Bacterial DNA binding protein

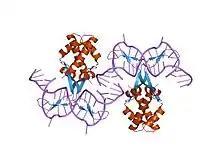
anabaena hu-dna cocrystal structure (ahu6)

In molecular biology, bacterial DNA binding proteins are a family of small, usually basic proteins of about 90 residues that bind DNA and are known as histone-like proteins. Since bacterial binding proteins have a diversity of functions, it has been difficult to develop a common function for all of them. They are commonly referred to as histone-like and have many similar traits with the eukaryotic histone proteins. Eukaryotic histones package DNA to help it to fit in the nucleus, and they are known to be the most conserved proteins in nature. Examples include the HU protein in "Escherichia coli", a dimer of closely related alpha and beta chains and in other bacteria can be a dimer of identical chains. HU-type proteins have been found in a variety of bacteria (including cyanobacteria) and archaea, and are also encoded in the chloroplast genome of some algae. The integration host factor (IHF), a dimer of closely related chains which is suggested to function in genetic recombination as well as in translational and transcriptional control is found in Enterobacteria and viral proteins including the African swine fever virus protein A104R (or LMW5-AR).